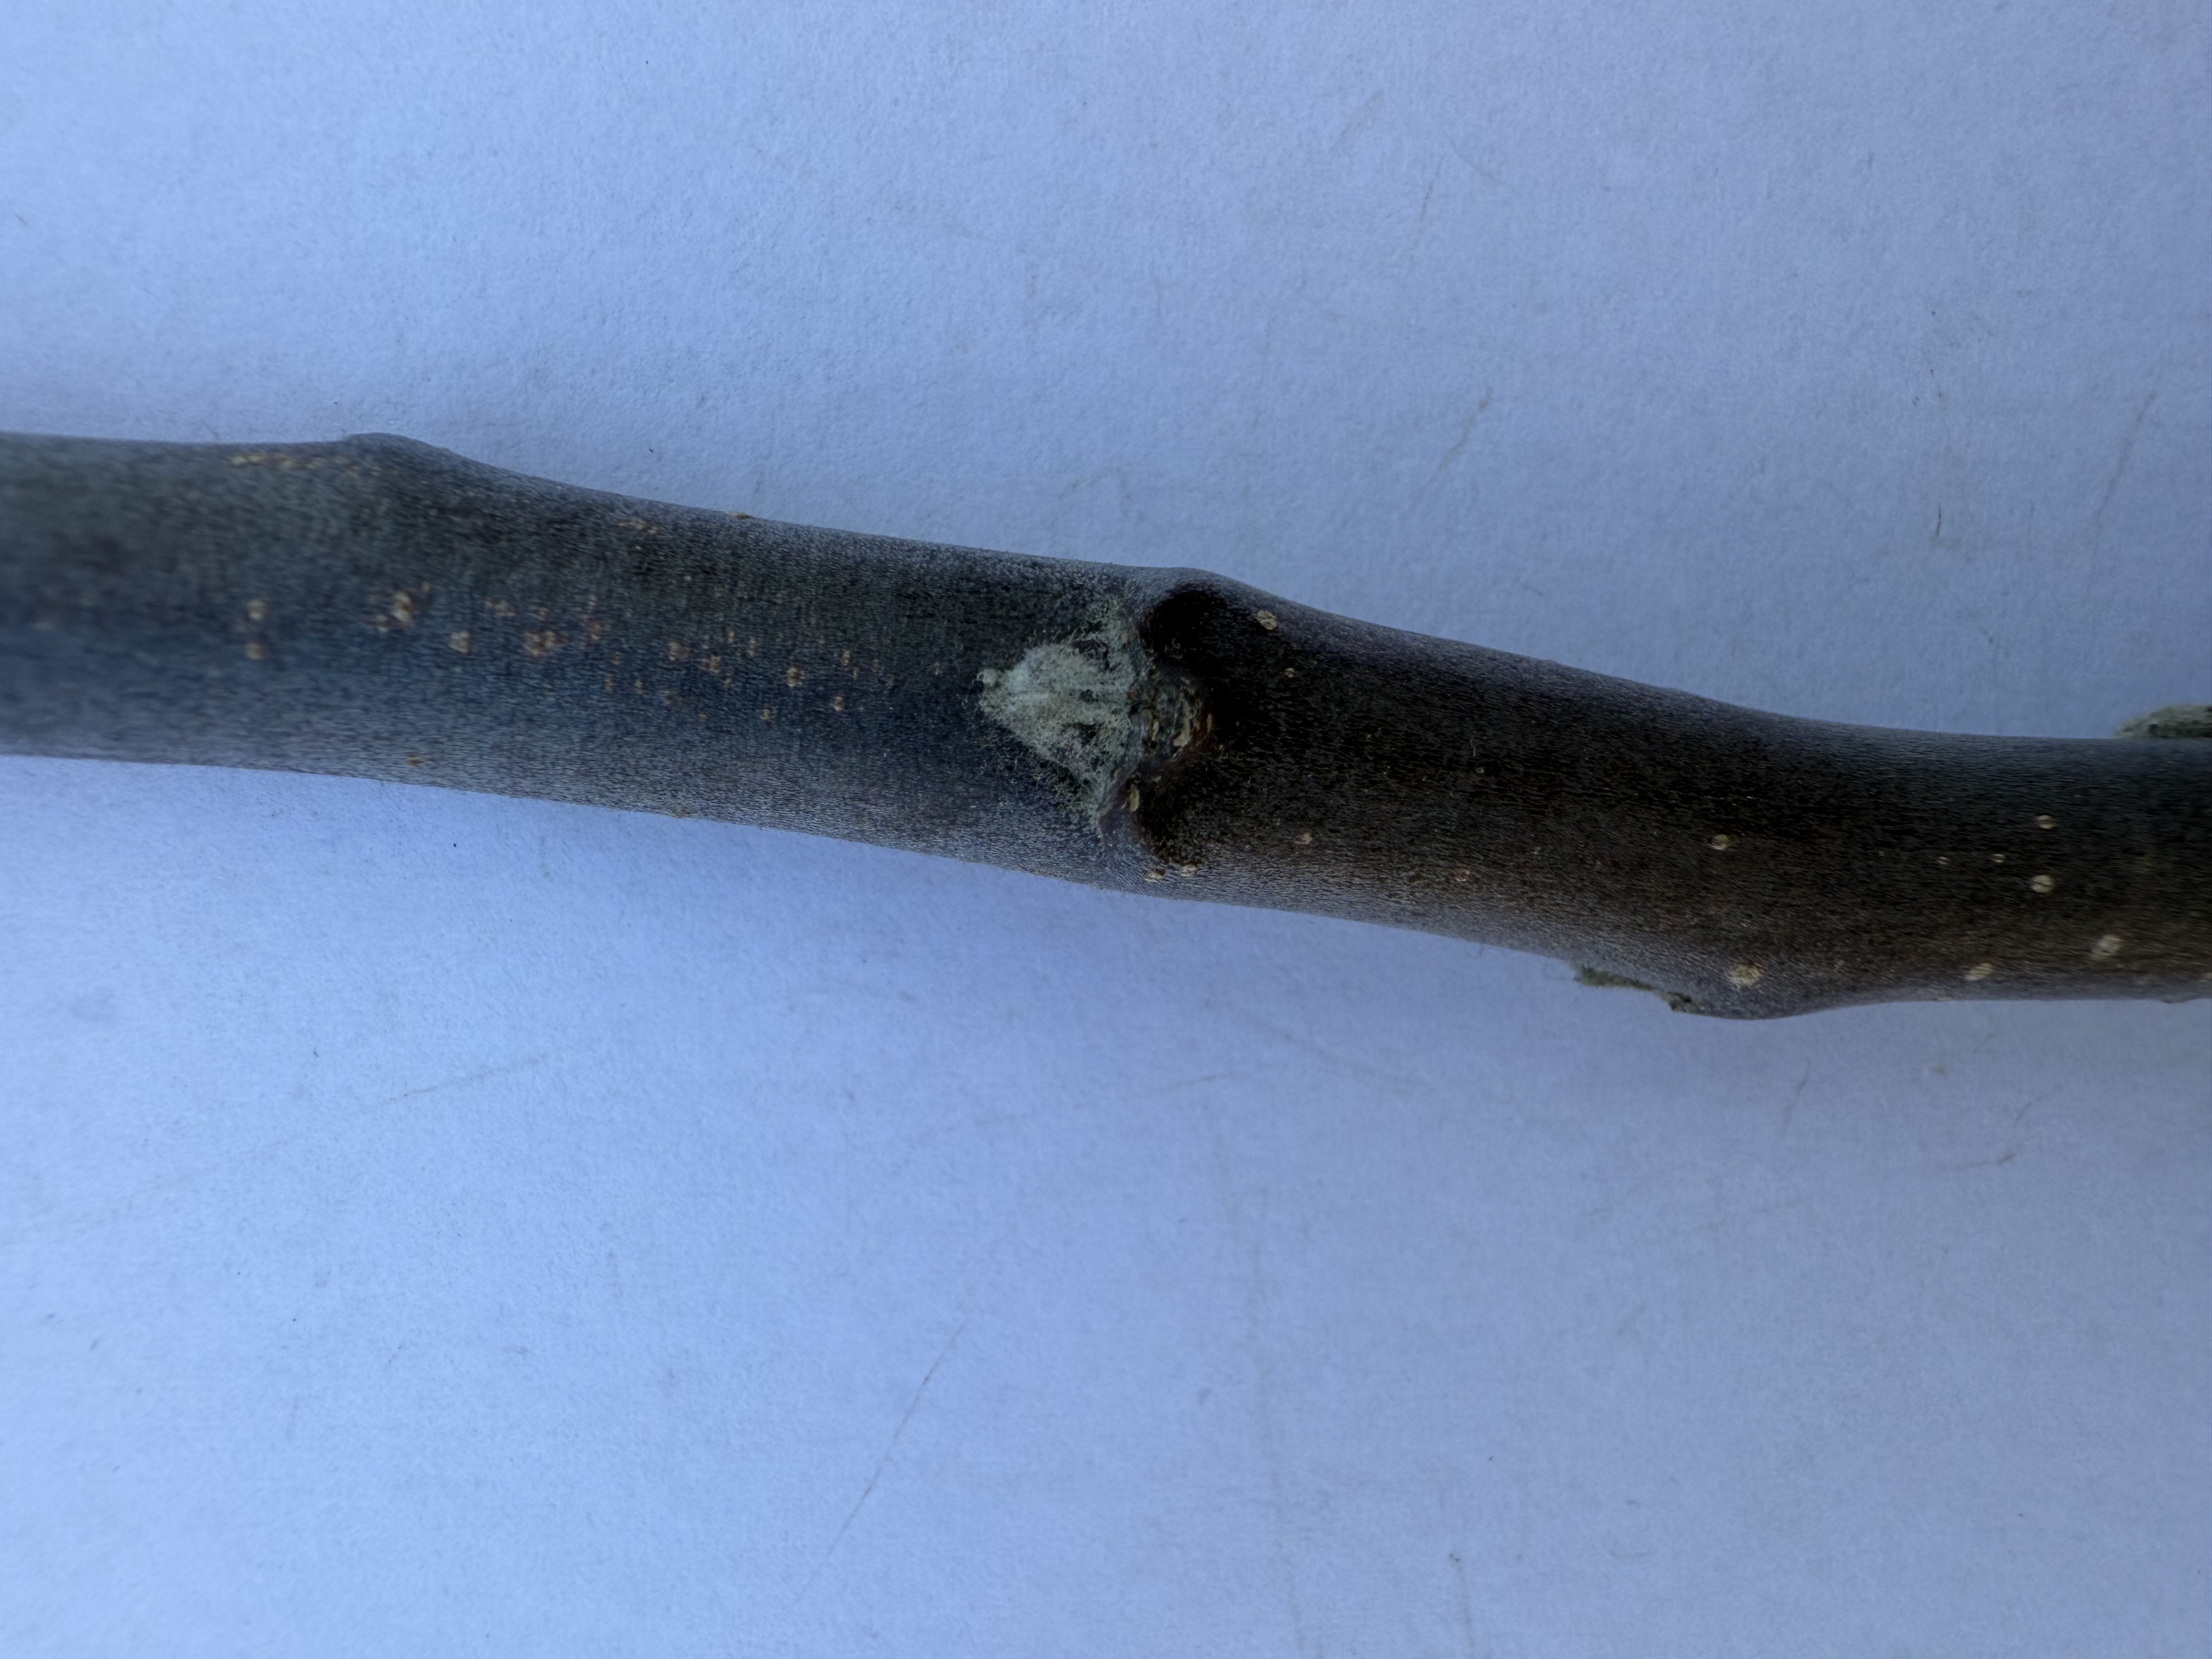
Variety: Redlove Apple